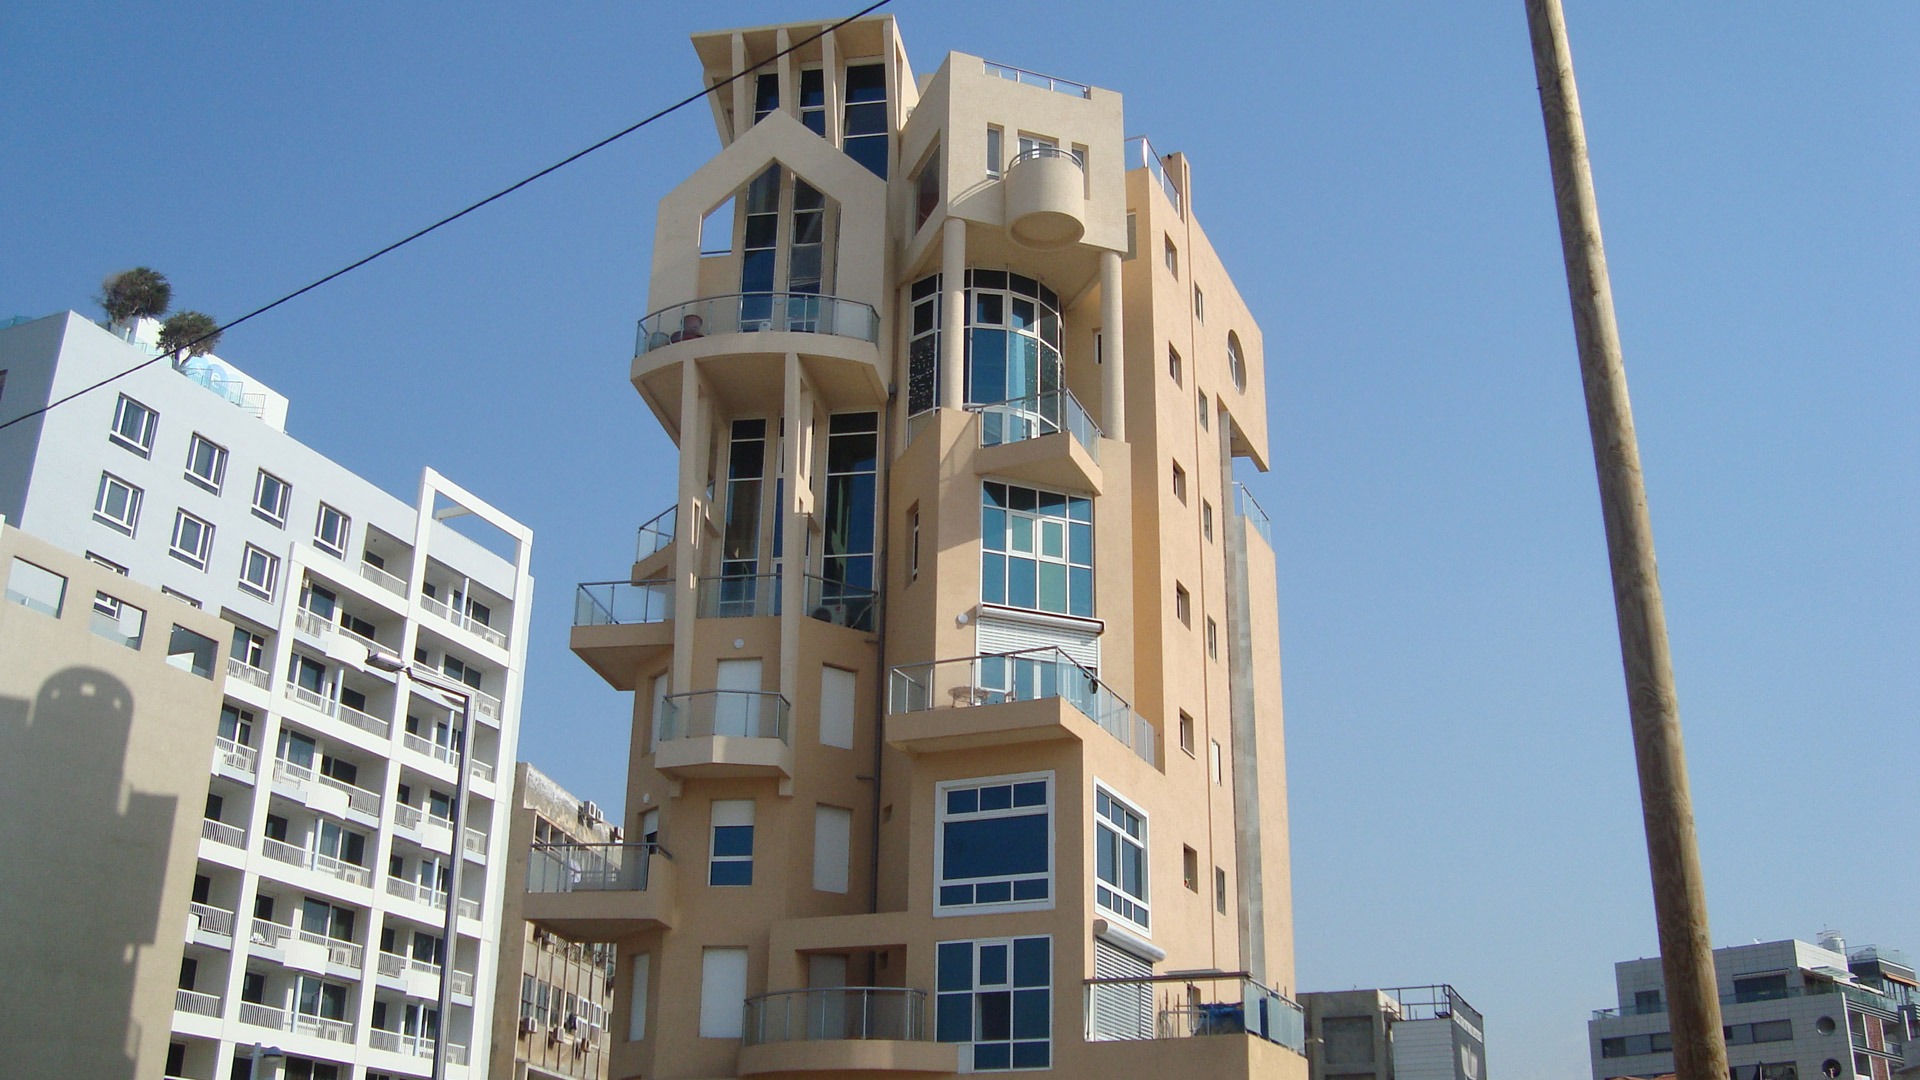
architecture, sky, house, building, city, skyscraper, downtown, neighborhood, construction, tower, plaza, landmark, facade, residence, property, exterior, residential, apartment, modern, tower block, design, real, estate, tel aviv, israel, condominium, neighbourhood, residential area